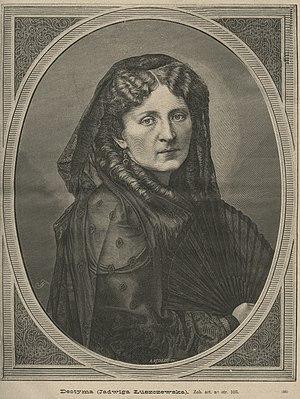
Jadwiga Łuszczewska, connue également sous le pseudonyme Deotyma, est une écrivaine, poétesse, improvisatrice et salonnière polonaise, née le 1ᵉʳ août 1834 à Varsovie et décédée le 23 septembre 1908 dans cette même ville.